Svante Arrhenius

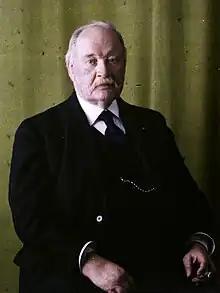
Autochrome portrait by Auguste Léon, 1922

Based on information from his colleague Arvid Högbom, Arrhenius was the first person to predict that emissions of carbon dioxide from the burning of fossil fuels and other combustion processes were large enough to cause global warming. In his calculation Arrhenius included the feedback from changes in water vapor as well as latitudinal effects, but he omitted clouds, convection of heat upward in the atmosphere, and other essential factors. His work is currently seen less as an accurate quantification of global warming than as the first demonstration that increases in atmospheric CO will cause global warming, everything else being equal.